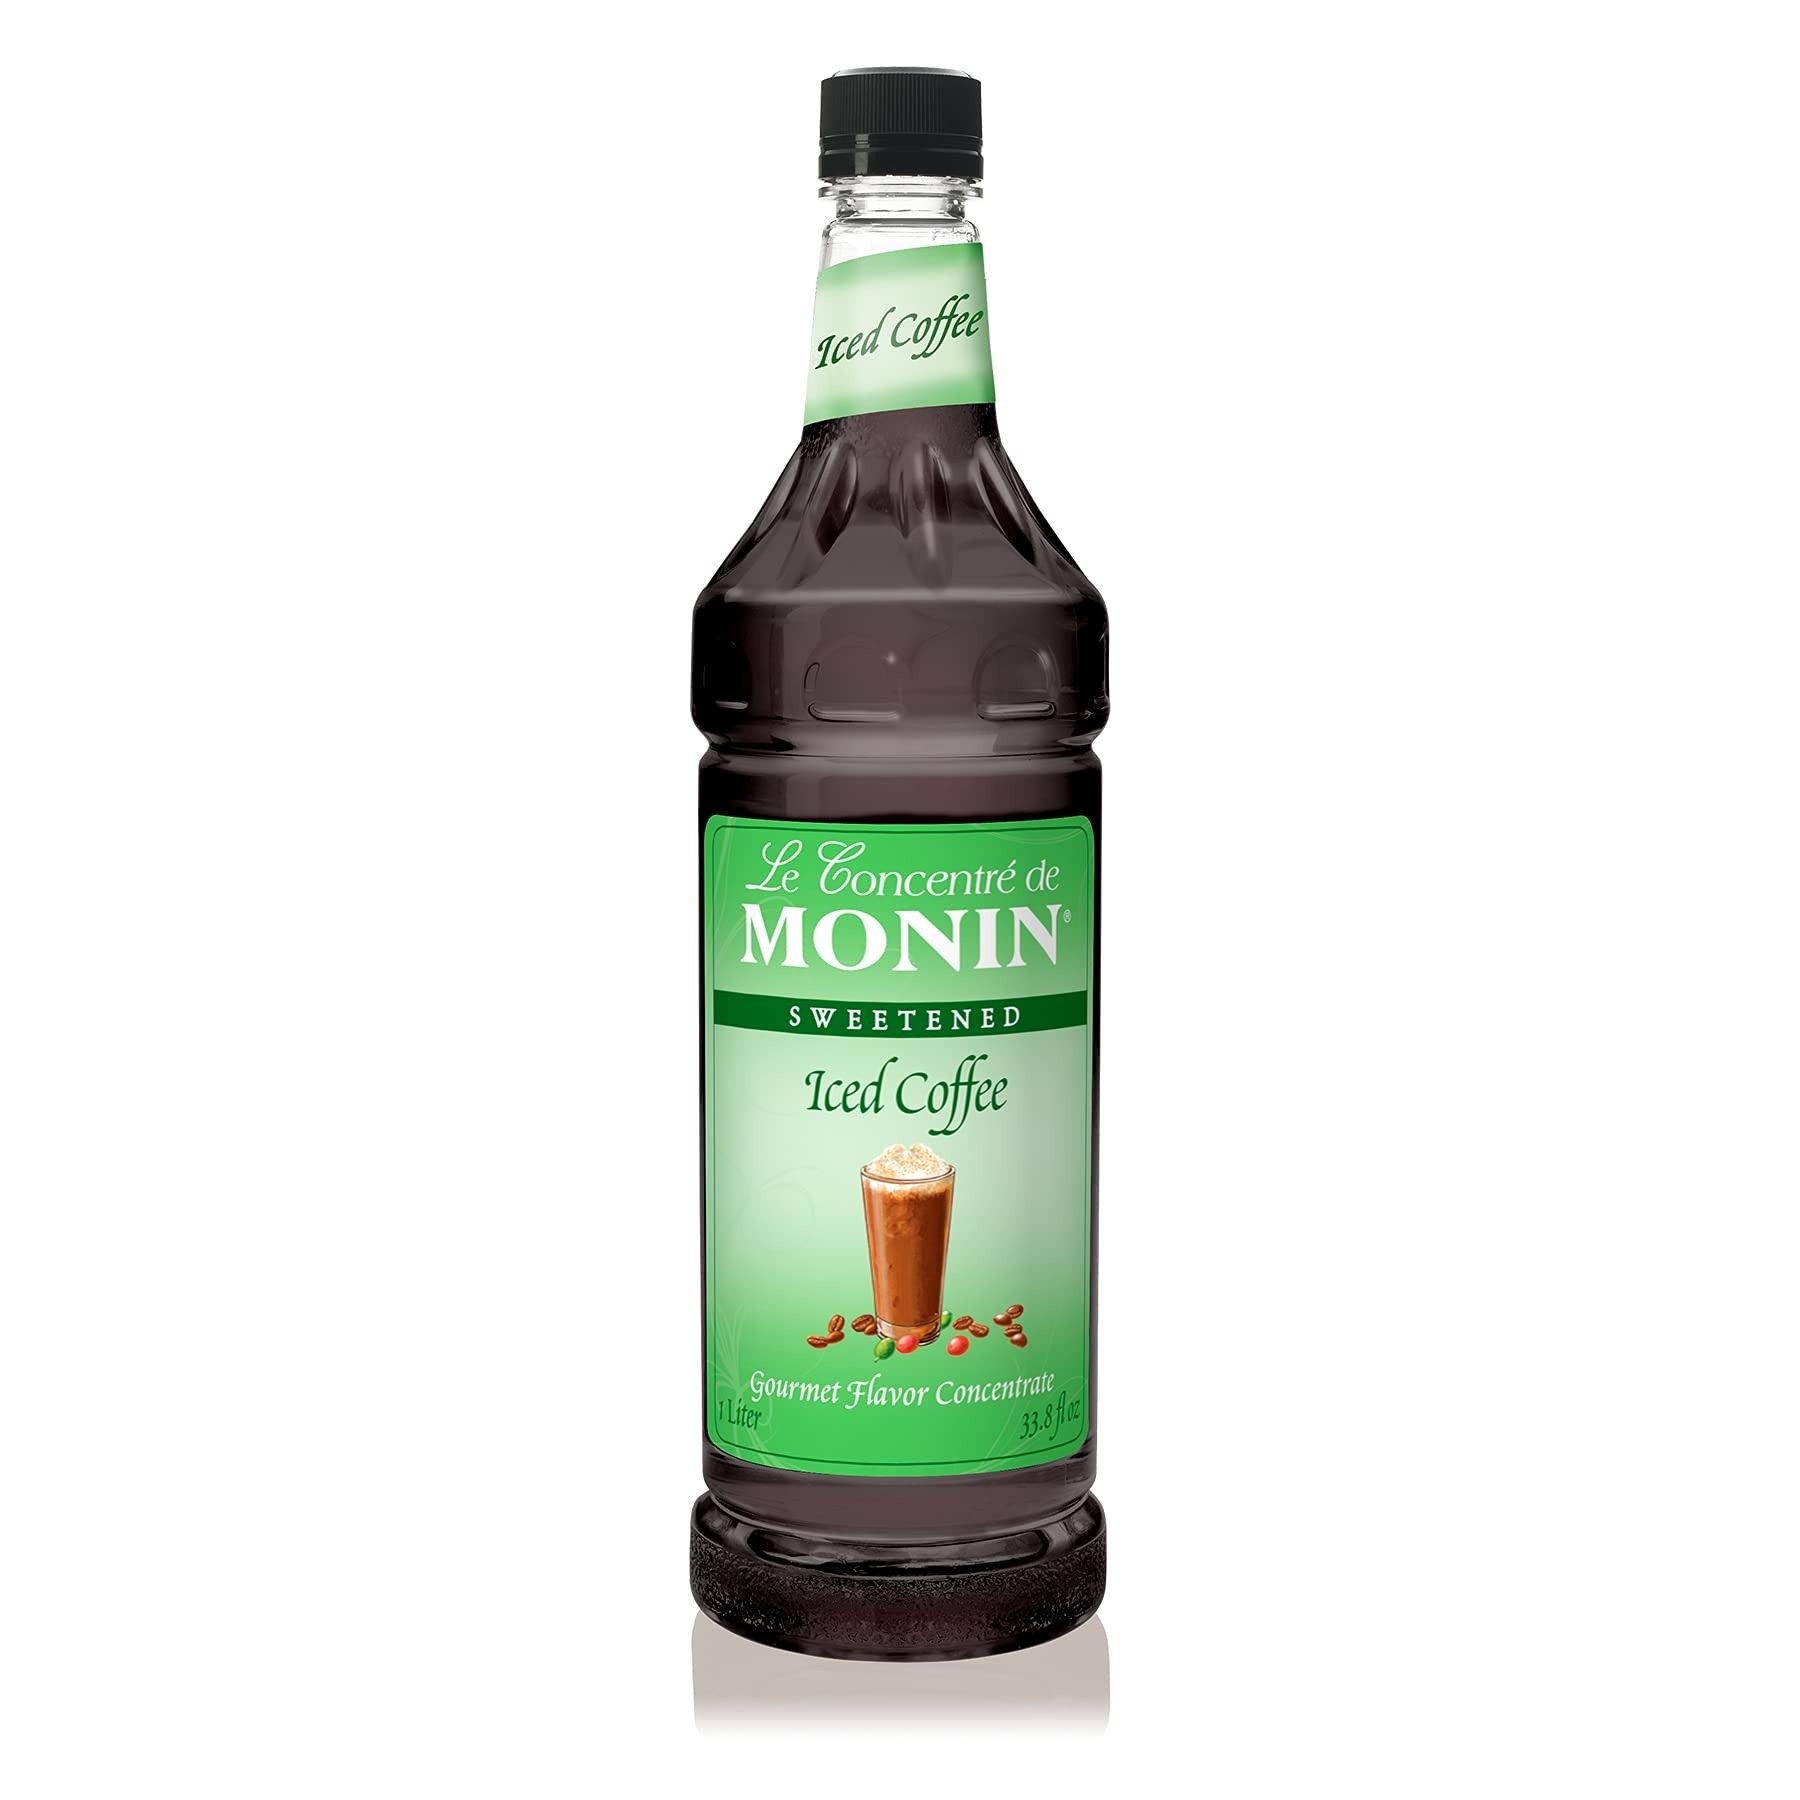
Item Name: Monin 1 Liter Premium Iced Coffee Concentrate
Product Description: Monin Iced Coffee Concentrate is ready to drink with just milk or water. Once you have it made and ready to sip, add a personal touch with any Monin flavored syrups for a delicious flavored iced coffee creation.
Value: 33.8
Unit: Fl Oz

Price: 37.945